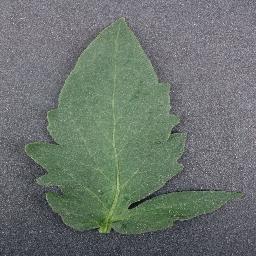
Label: Tomato___healthy